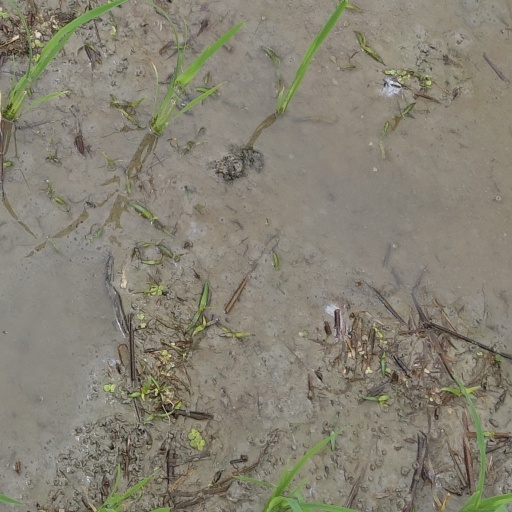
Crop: rice